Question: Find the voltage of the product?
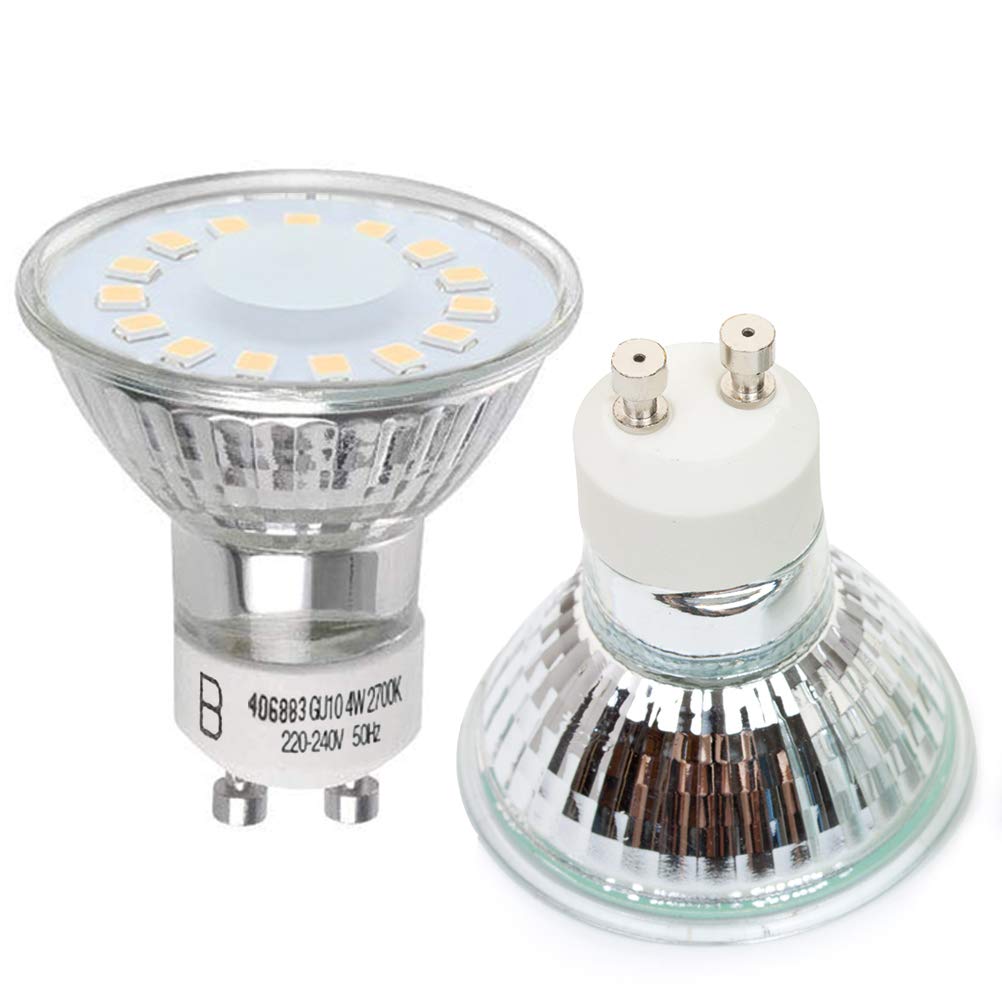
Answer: [220.0, 240.0] volt